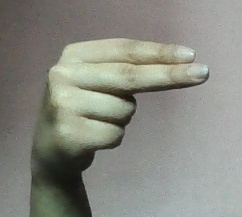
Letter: ain